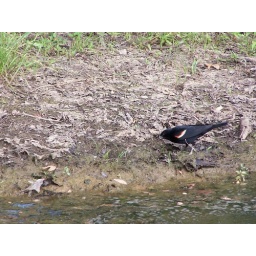
Red winged black bird on the shore of Lake Mauzy in the federal game reserve (Higgison-Henry Federal Game Reserve)